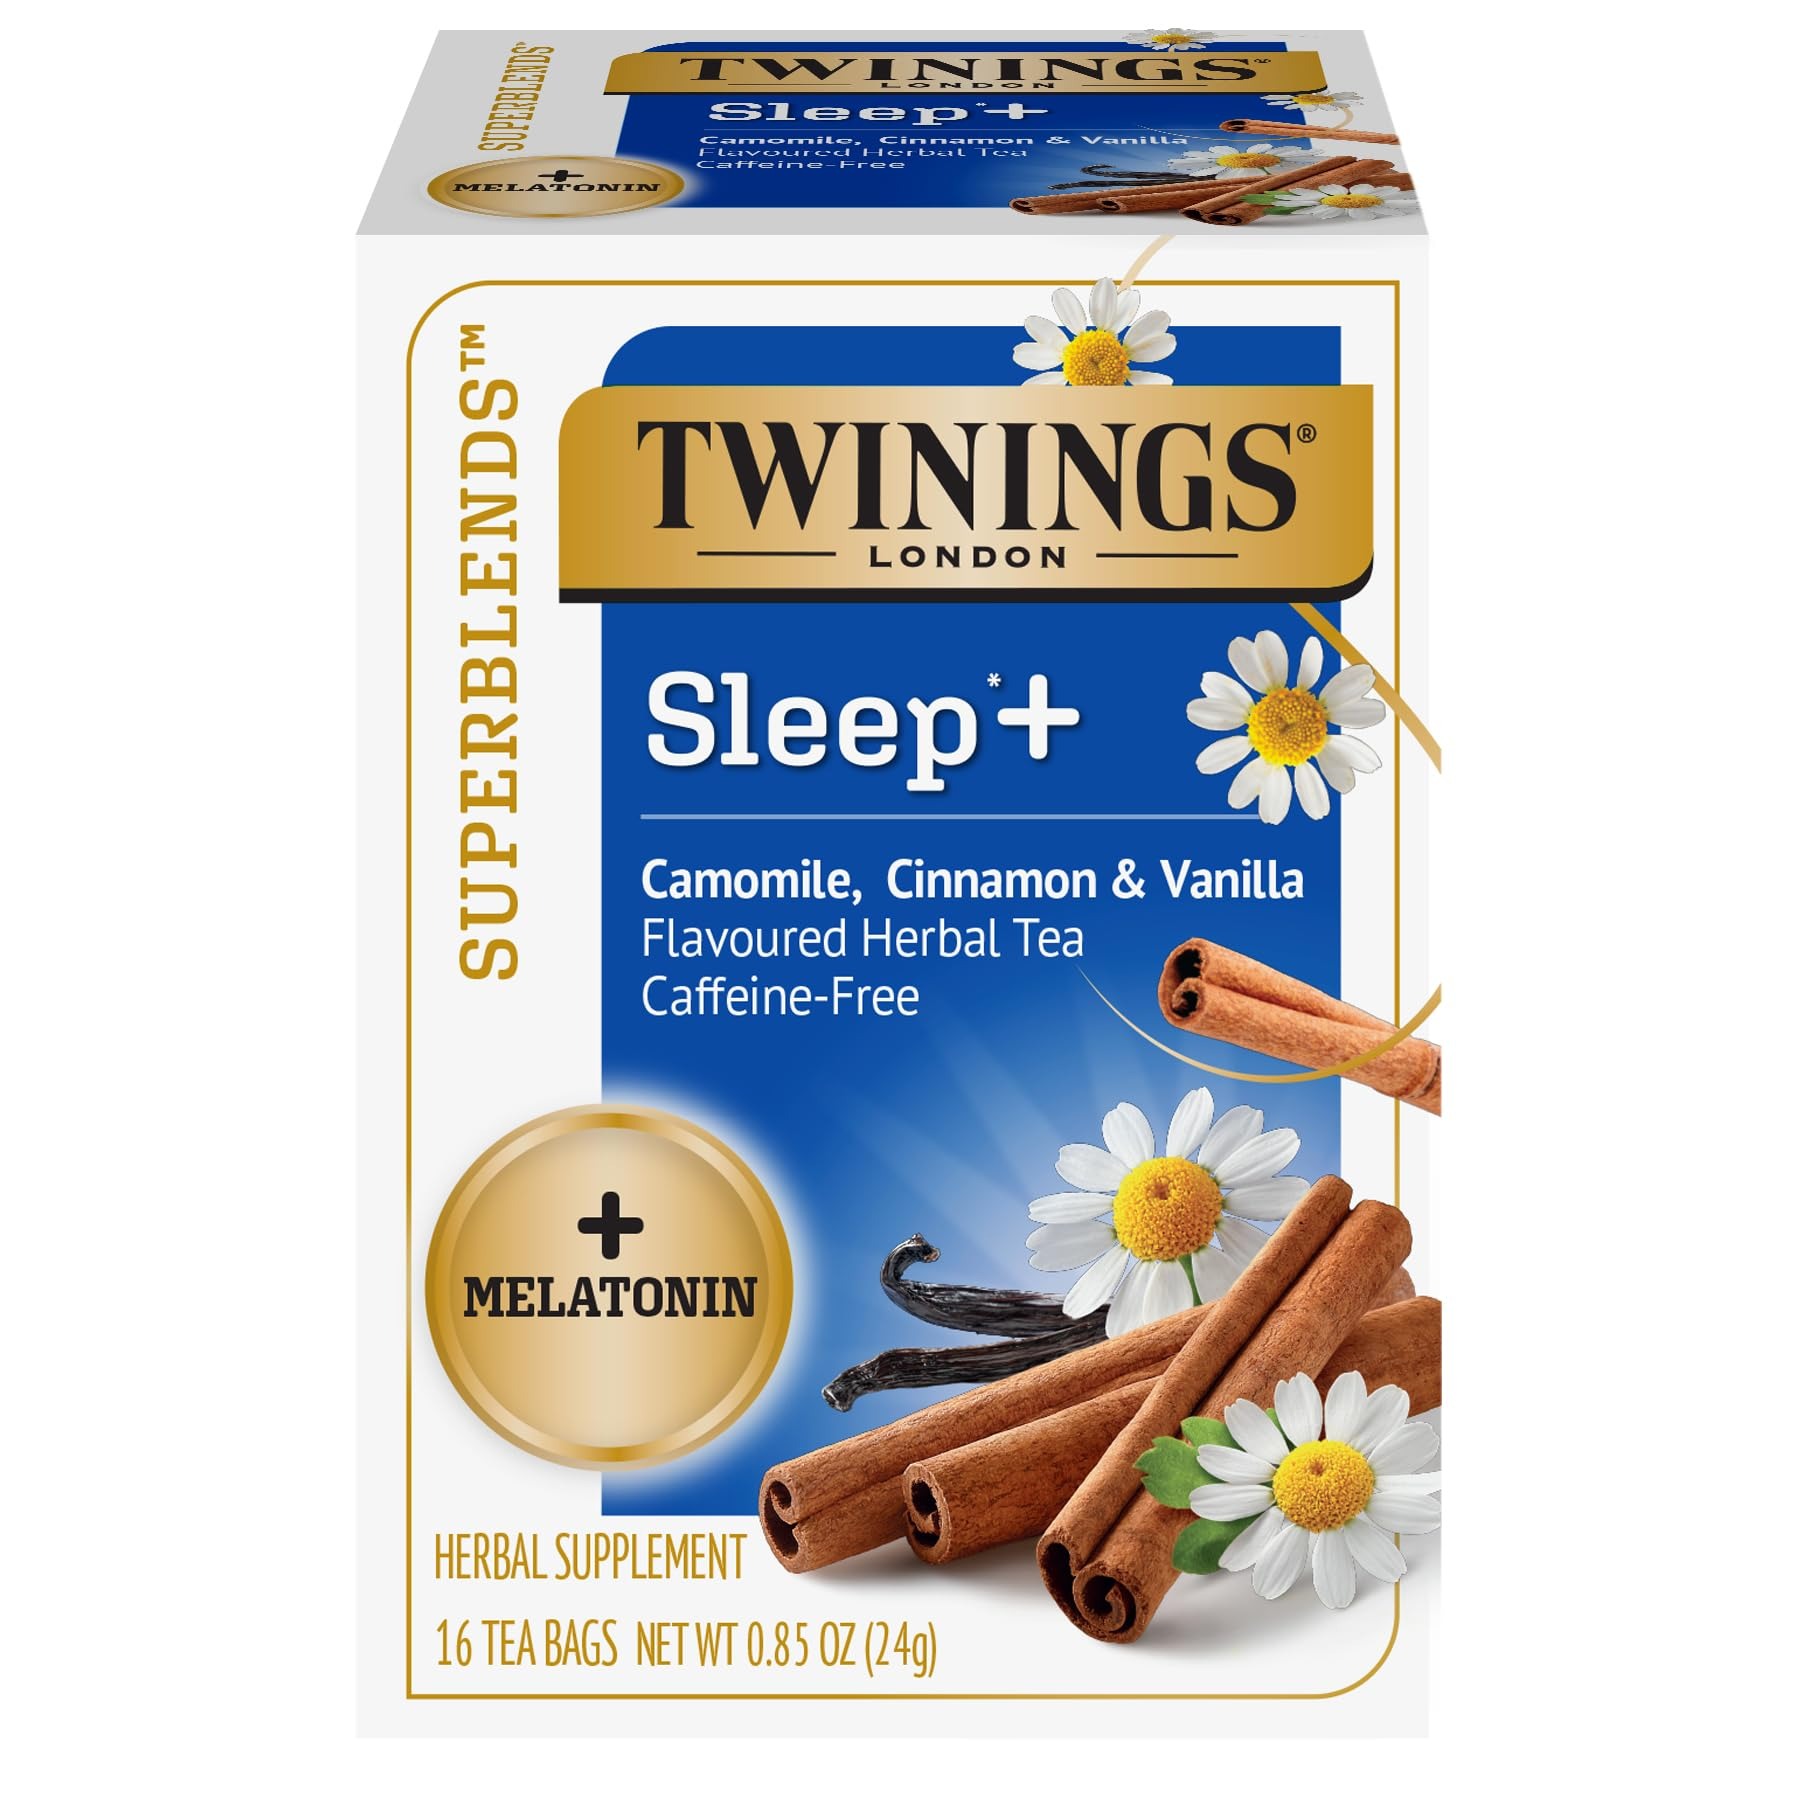
Item Name: Twinings Superblends Sleep+ Herbal Tea with Melatonin Camomile, Cinnamon & Vanilla, Caffeine-Free, 16 Tea Bags (Pack of 1), Enjoy Hot or Iced
Bullet Point 1: SWEET DREAMS WITH TWININGS SLEEPY TEA: By adding melatonin to cinnamon and vanilla herbal tea, we make bed time better; Fortify Superblends are created to enhance our already tasty tea selections; 16 Caffeine-free tea bags
Bullet Point 2: SUPERBLENDS SLEEP plus MELATONIN HERBAL TEA: Camomile creates a delicate, golden infusion with a slightly sweet, floral taste; Combined with Melatonin we hope you find it useful in helping to wind down at the end of a long day
Bullet Point 3: INTRODUCING NEW TWININGS FORTIFY SUPERBLENDS TEAS plus VITAMINS: New and health-conscious herbal teas that have been brilliantly crafted with added vitamins for a delicious cup of tea that tastes great and does you good
Bullet Point 4: LIVE WELL plus ENJOY LIFE: Tea and herbs brilliantly blended by our Master Blenders to maximize benefits and flavour; Also try our other Superblends-Energy, Heartea and Immunity
Bullet Point 5: SOURCED WITH CARE: Twinings aims to improve the lives of communities from which we source by improving access to water and sanitation, empowering women, and enhancing incomes and resilience.
Value: 16.0
Unit: Count

Price: 4.99